Richard Kauffmann

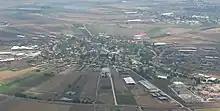
Moshav Nahalal in the Jezreel Valley, designed by Kauffmann

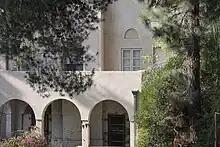
Beit Aghion in Jerusalem, designed by Kauffmann, is the official residence of the Israeli Prime Minister

Nahalal, the first "moshav ovdim", was designed in a circular shape, where public buildings were located in the middle surrounded by a circular road, then the agricultural farm buildings were about from each other, and then the farms and fields were wide and hundreds of meters long, forming a whole shape of sunshine rays.